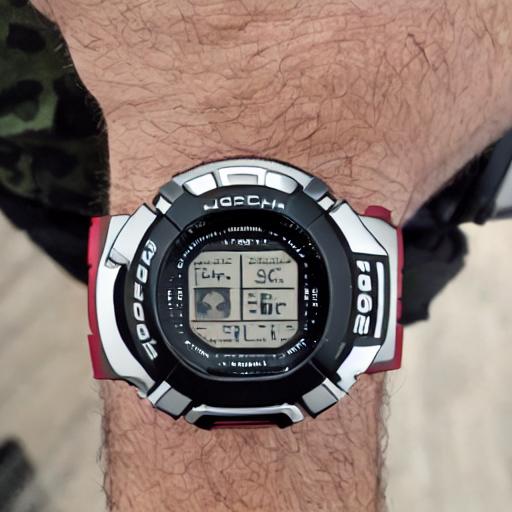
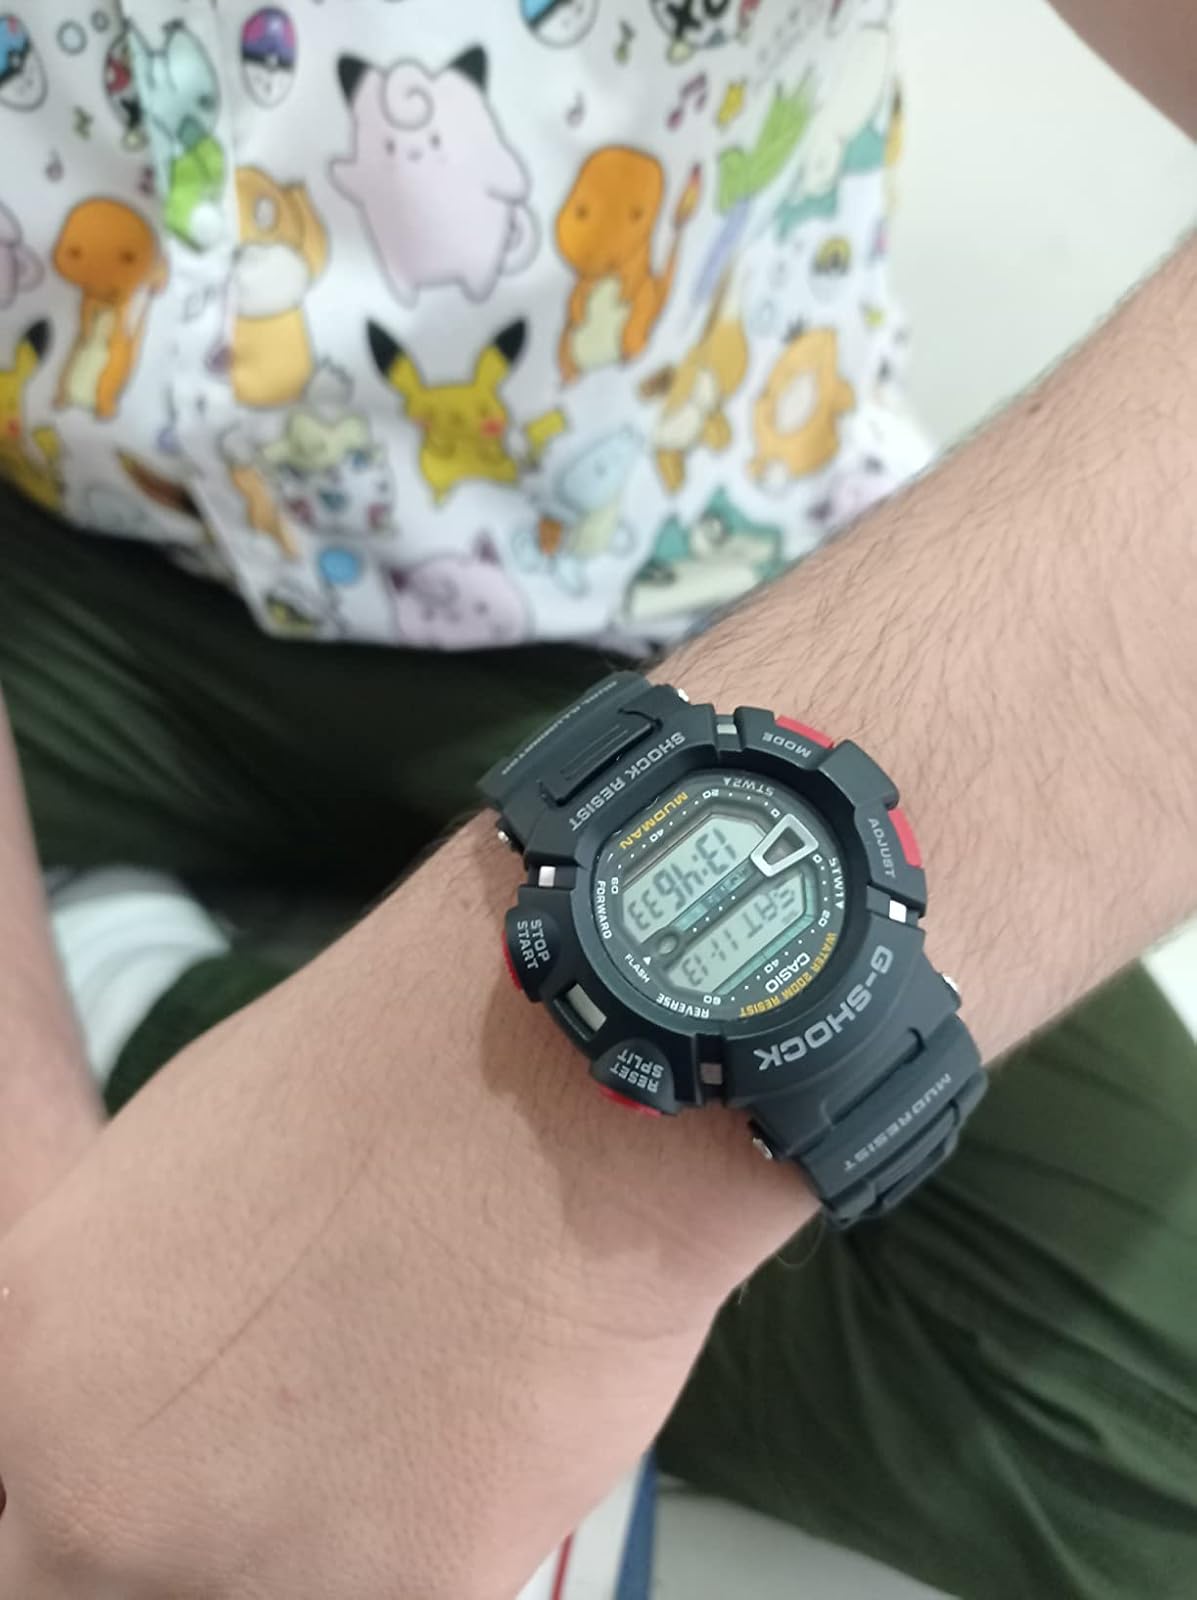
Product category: accessories_watch
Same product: no